Aces Go Places (film series)

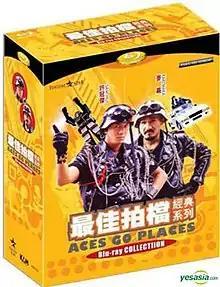
"Aces Go Places" 1–5 film Blu-ray box set

Aces Go Places, known as Mad Mission in the United States, is a series of Hong Kong action comedy films that are parodies of the James Bond film series.